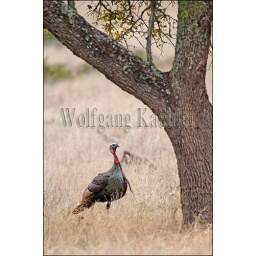
Usa, texas, hill country near hunt, wild turkey, male